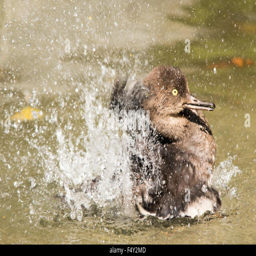
duck having a bit of fun splashing around in water